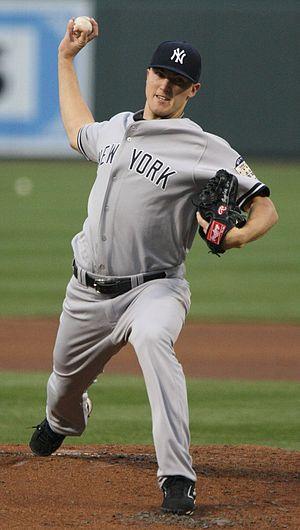
La saison 2014 des Twins du Minnesota est la 114ᵉ saison en Ligue majeure de baseball pour cette franchise et la 54ᵉ depuis le transfert des Senators de Washington vers l'État du Minnesota.